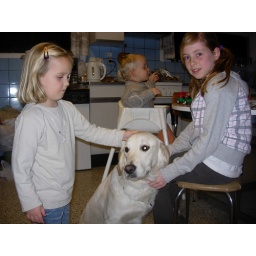
Alix is a female golden retriever and a service dog in training. Picture taken by her foster family.